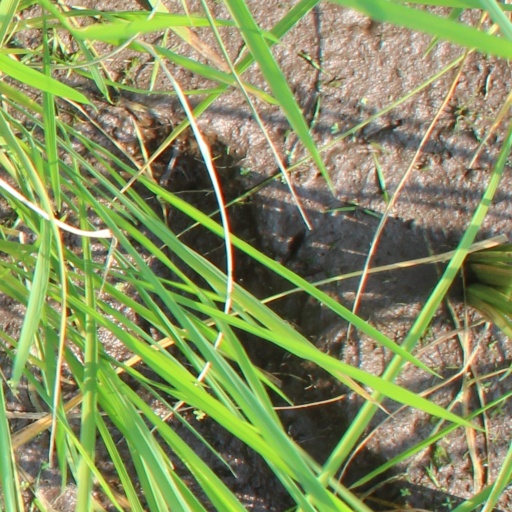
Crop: rice